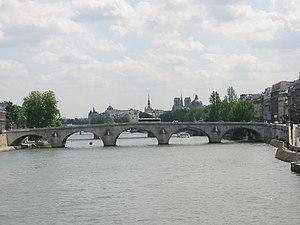
Une anse de panier est, en géométrie, une courbe plane fermée tracée au moyen d’arcs de cercle, en nombre impair, utilisée en architecture et principalement dans le domaine des ponts. Une voûte en anse de panier définit ainsi une voûte dont l’intrados, ligne inférieure de la voûte lorsqu’elle est vue en coupe, est une telle courbe.